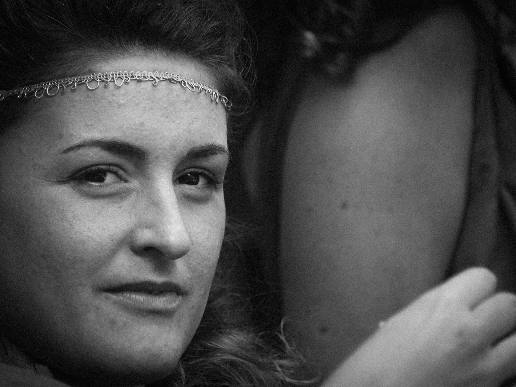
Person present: Yes